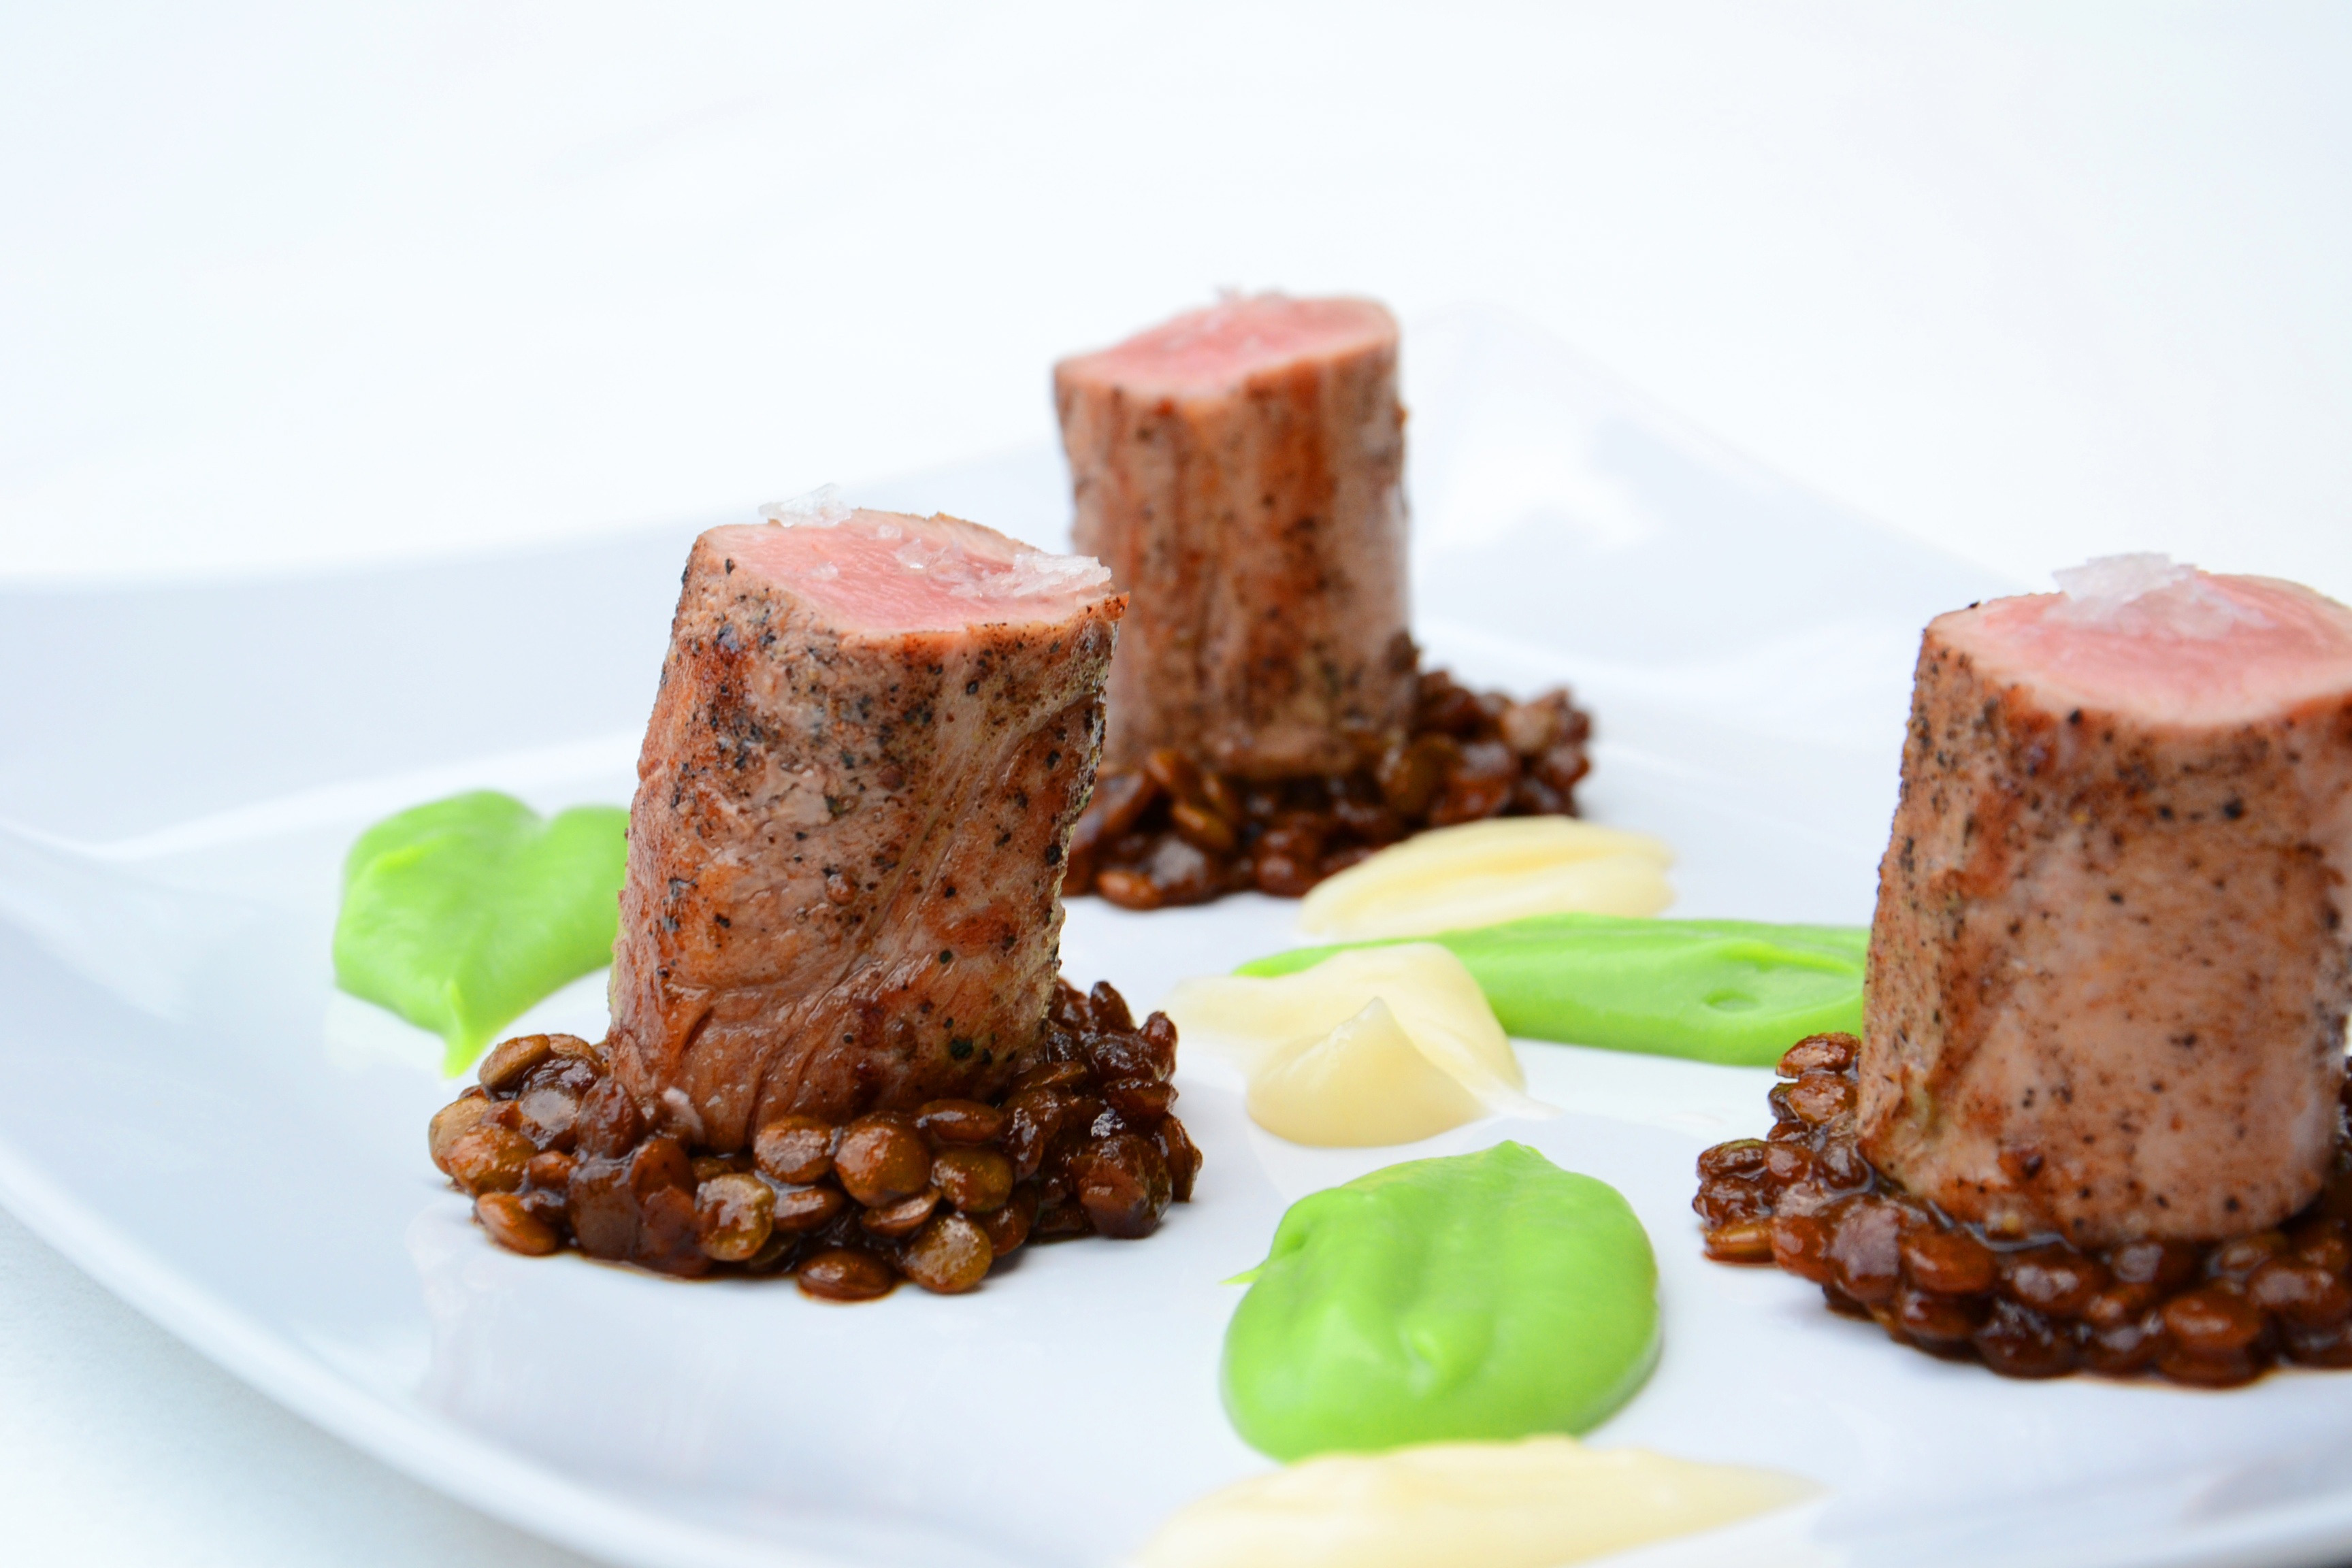
dish, meal, food, lens, produce, breakfast, meat, cuisine, steak, pig, virgin, pate, chocolate brownie